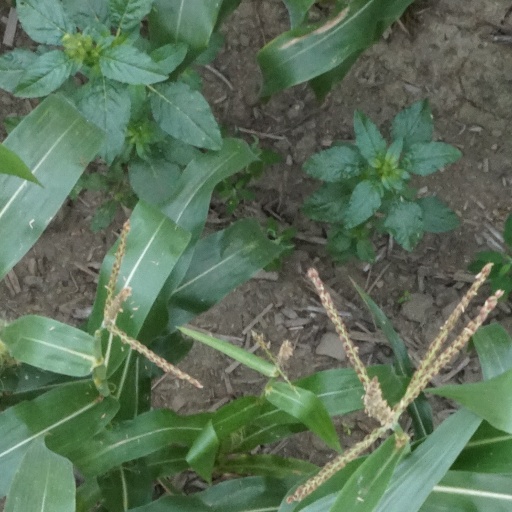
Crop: maize; corn